Hurricane Arthur

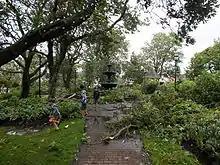
Damage cause by Arthur at Frost Park in Yarmouth.

Powerful winds gusted up to across much of Nova Scotia, with a confirmed peak value of in Greenwood and an unconfirmed value of in Yarmouth. Arthur knocked out power to more than 290,000 individuals in the Maritimes; 144,000 of those were customers of Nova Scotia Power (NSP), and 1,500 of Maritime Electric on Prince Edward Island. In New Brunswick, power outages affected upwards of 140,000 individuals, of which 52,000 were situated near Fredericton, forcing the closure of the local University of New Brunswick campus. Copious rainfall was recorded in southwestern parts of New Brunswick, with measured at Gagetown. Flooding at Saint John, New Brunswick made two local streets inaccessible, while winds downed electrical poles in Fredericton. In Onslow, Nova Scotia, firefighters rescued a man trapped under a tree limb, while a sailboat capsized at Charlottetown harbor and another was washed out to sea. The hurricane forced temporary suspension of the MV "Nova Star" ferry service between Yarmouth, Nova Scotia and Portland, Maine. The storm caused flight delays and cancellations at Halifax Stanfield International Airport, while LaHave and Tancook Island ferries were shut down; in addition, access to the A. Murray MacKay Bridge was restricted to smaller vehicles. In Stratford, Prince Edward Island, a woman died after being struck by a door that was caught by a gust of wind, and in Woodstock, New Brunswick, a man died when his oxygen support was cut off during a power outage. In some parts of Nova Scotia, damage to the electrical grid was reported to be the worst since Hurricane Juan in 2003. Damage throughout New Brunswick amounted to at least C$12.6 million (US$11.8 million).